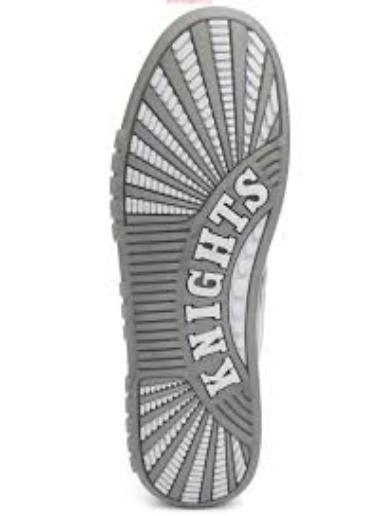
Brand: British Knights
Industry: Clothes